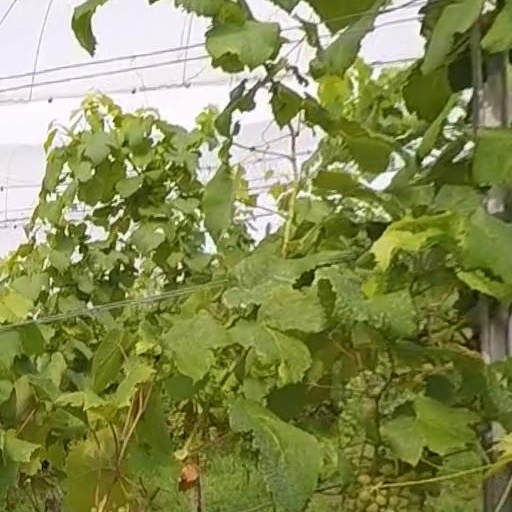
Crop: grape